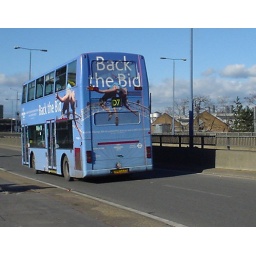
Big blue bus by the Bow flyover.